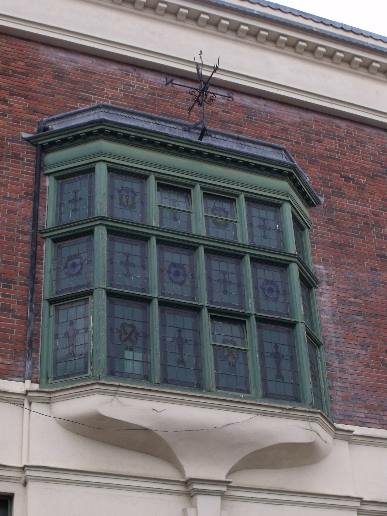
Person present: No